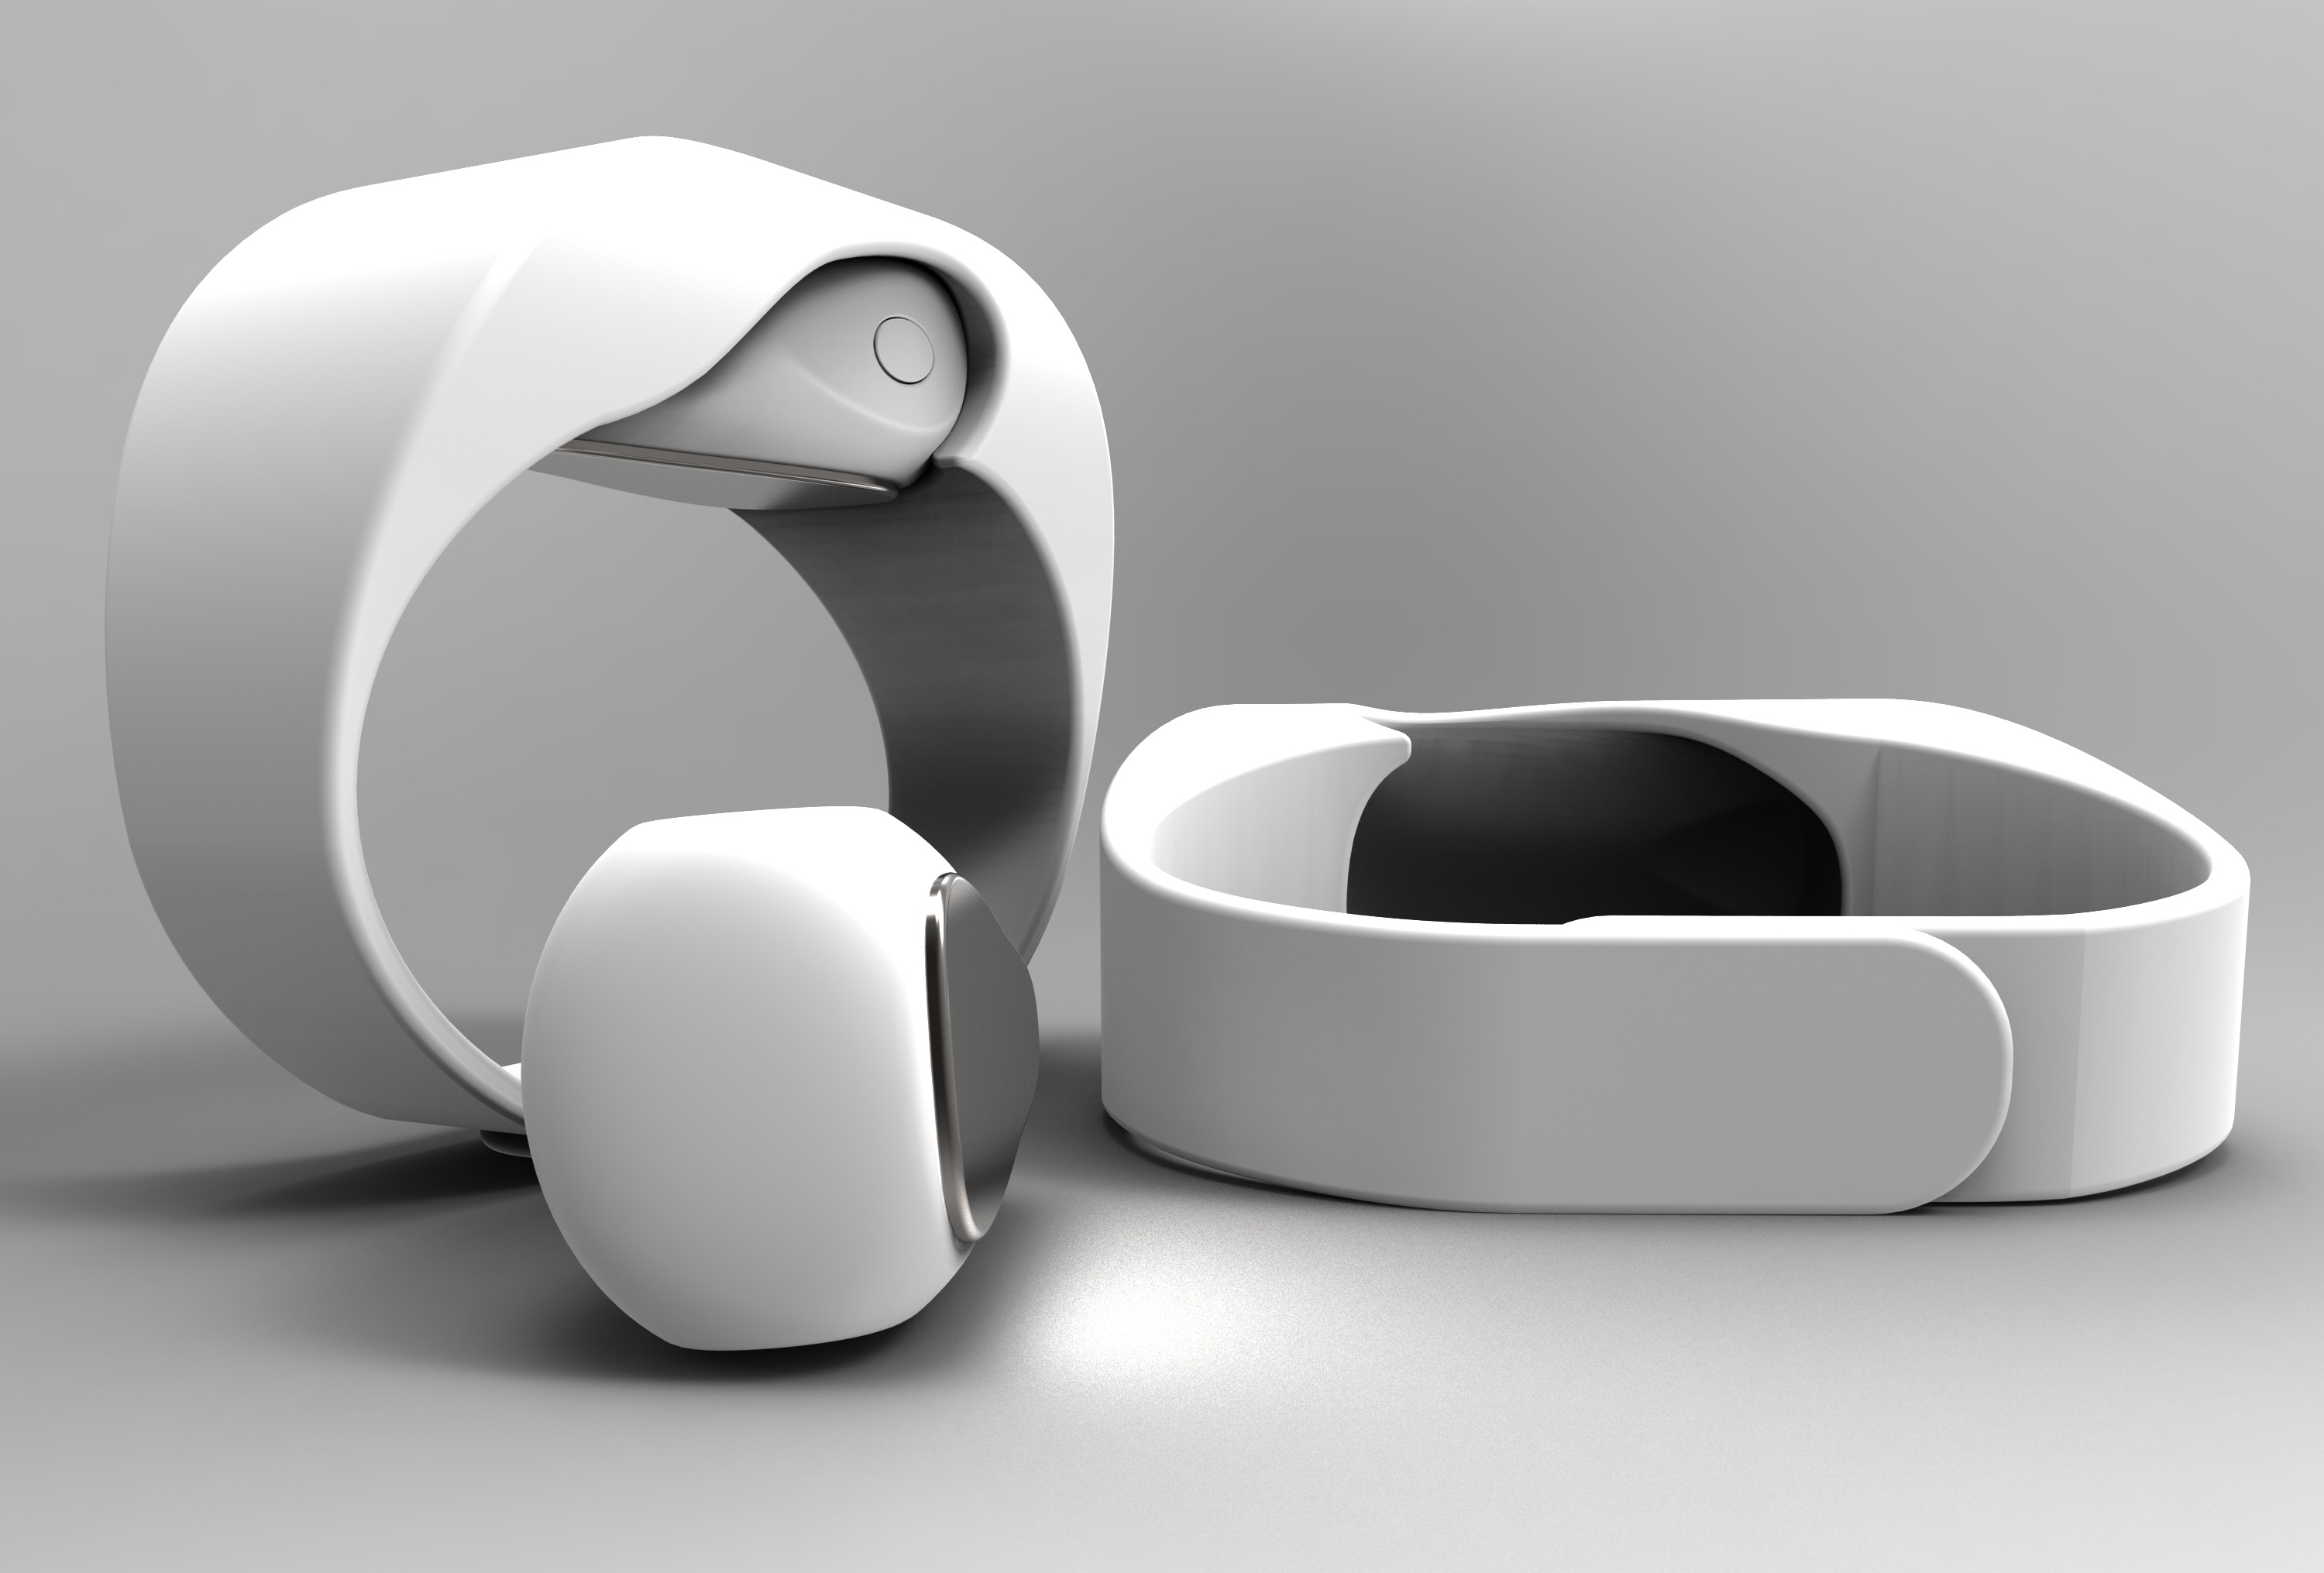
cup, coffee cup, product, bidet